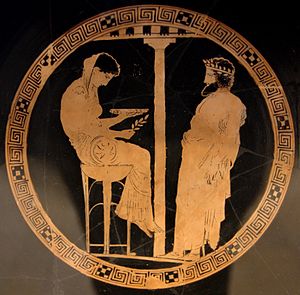
Oraklet i Delfi / Den ældste tid
Themis i rollen som Pythia spår Aigeus, at han skal få en søn. Antiksamlingen i Berlin.
Oraklet i Delfi var Apollons orakel i Delfi i antikkens Grækenland. Oraklet blev betragtet som verdens centrum. Oraklets præstinde, som blev kaldt Pythia, profeterede siddende på en trebenet taburet. Pythias navn kommer af det græske verbum píthin, der henviser til stanken, da slangen Python gik i forrådnelse, efter at guden Apollon havde slået den ihjel.